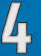
Number: 4